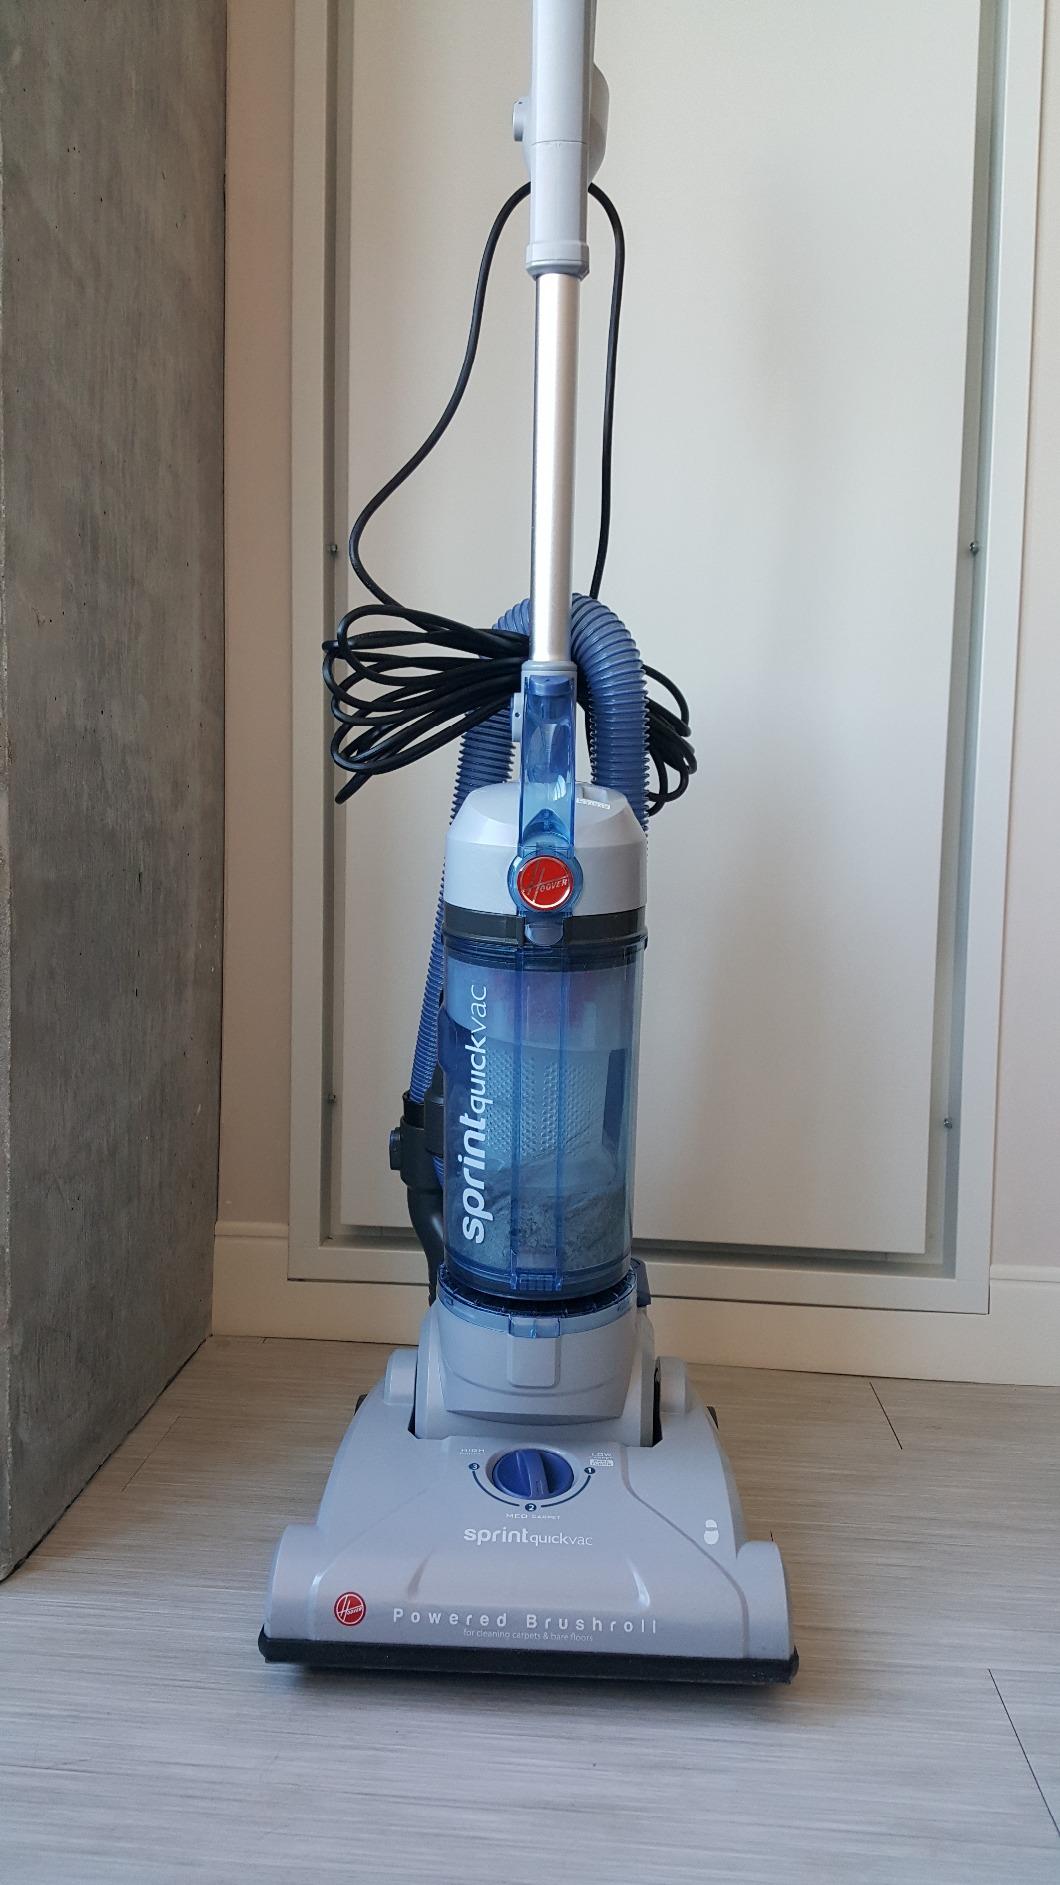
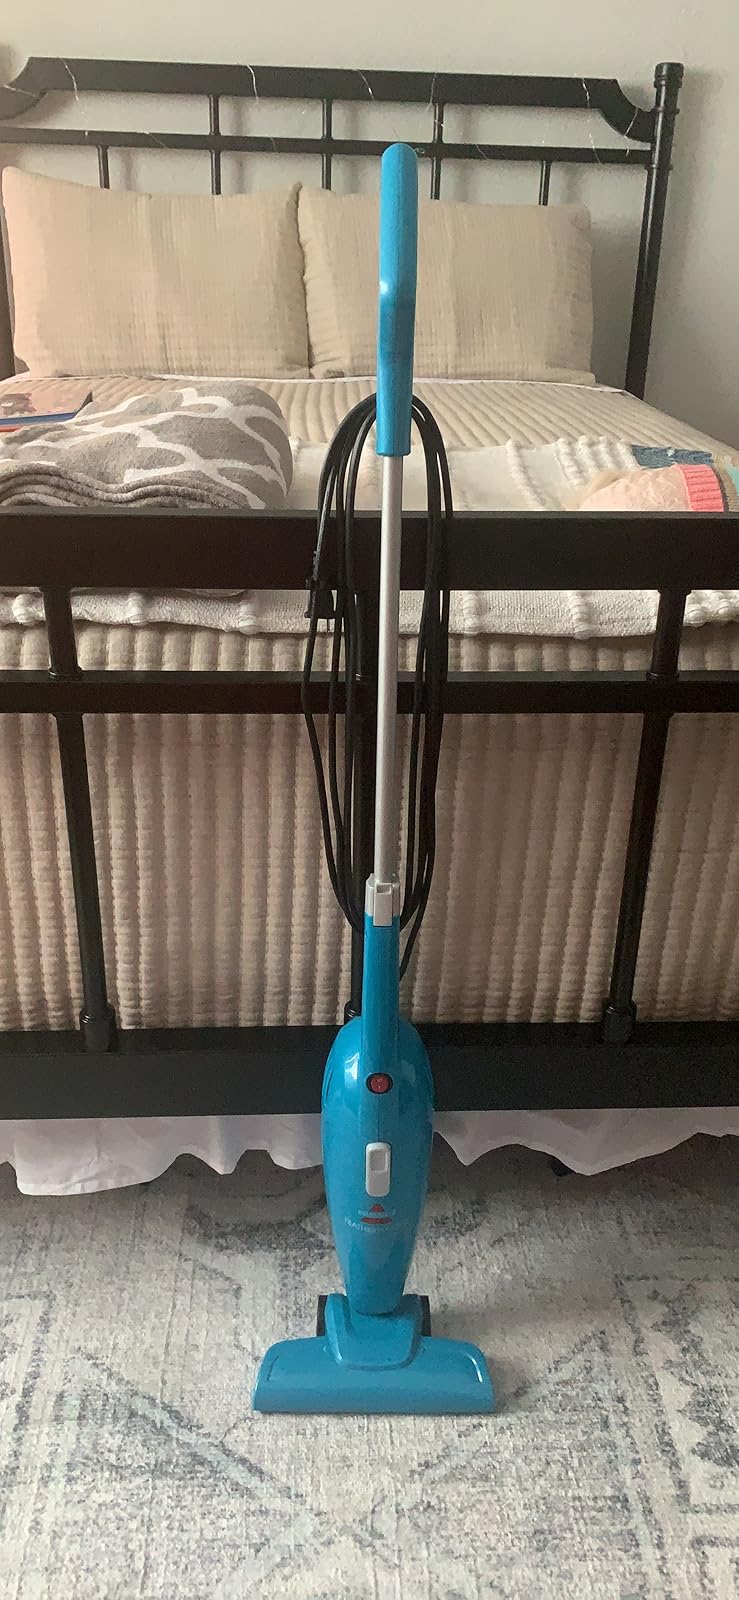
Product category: items_vacuum
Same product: no